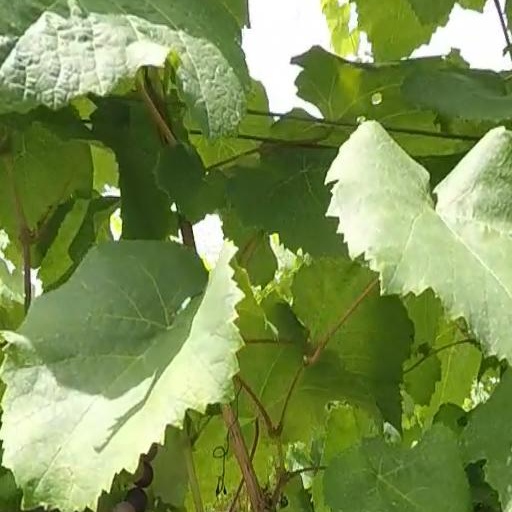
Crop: grape